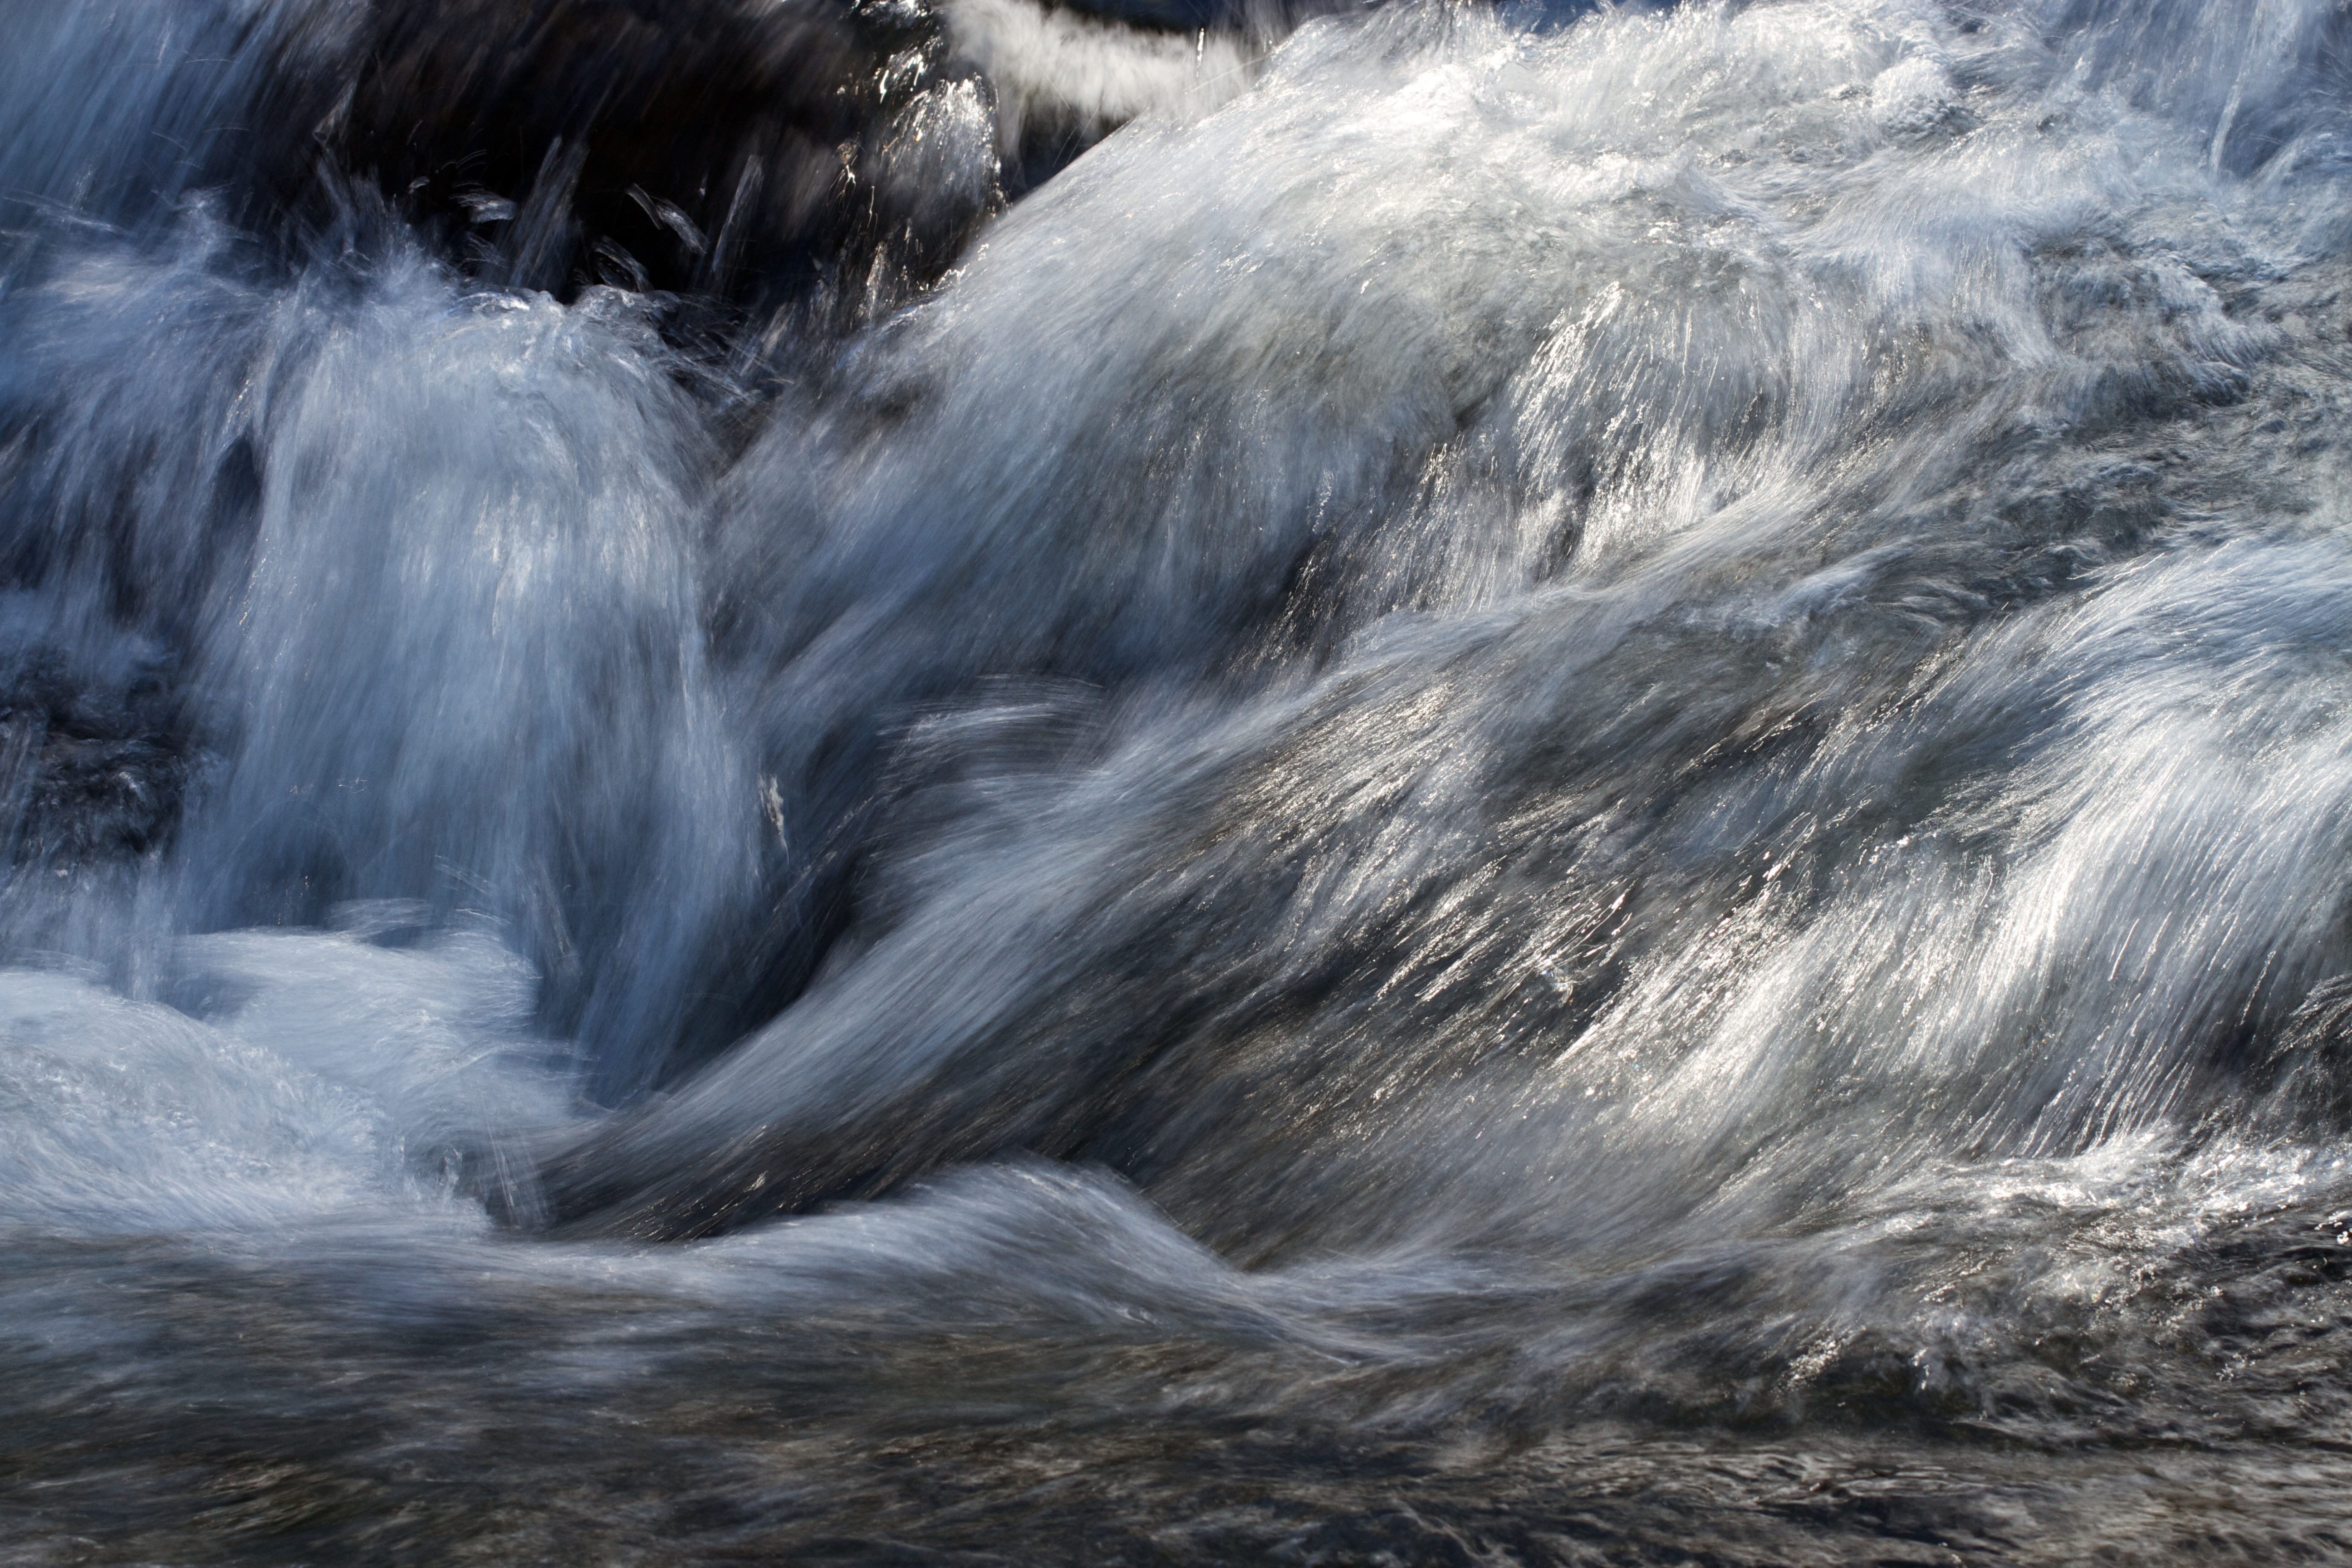
sea, coast, water, rock, ocean, waterfall, shore, wave, river, stream, weather, rapid, body of water, water feature, atmospheric phenomenon, wind wave